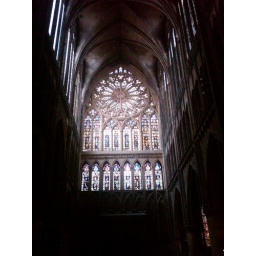
A beautiful sunlit effect from the stained glass windows in the cathedral in Metz.